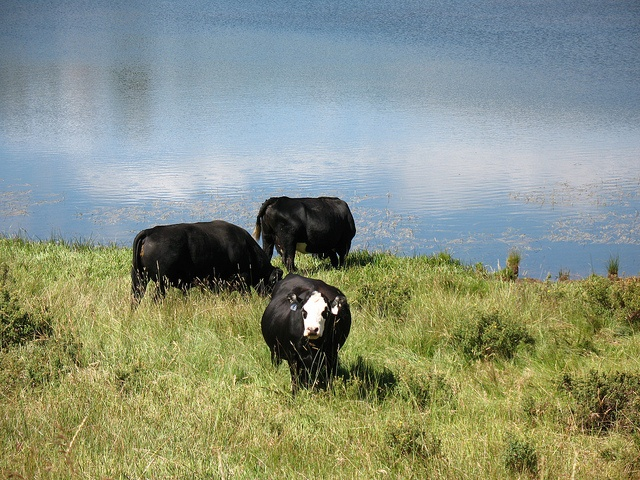
A group of three cows stands next to water.
A herd of cattle grazing on grass next to a lake.
Three cows grazing near in a grass field.
The black cows are drinking water from the river.
Three cows in a grassy field near water.